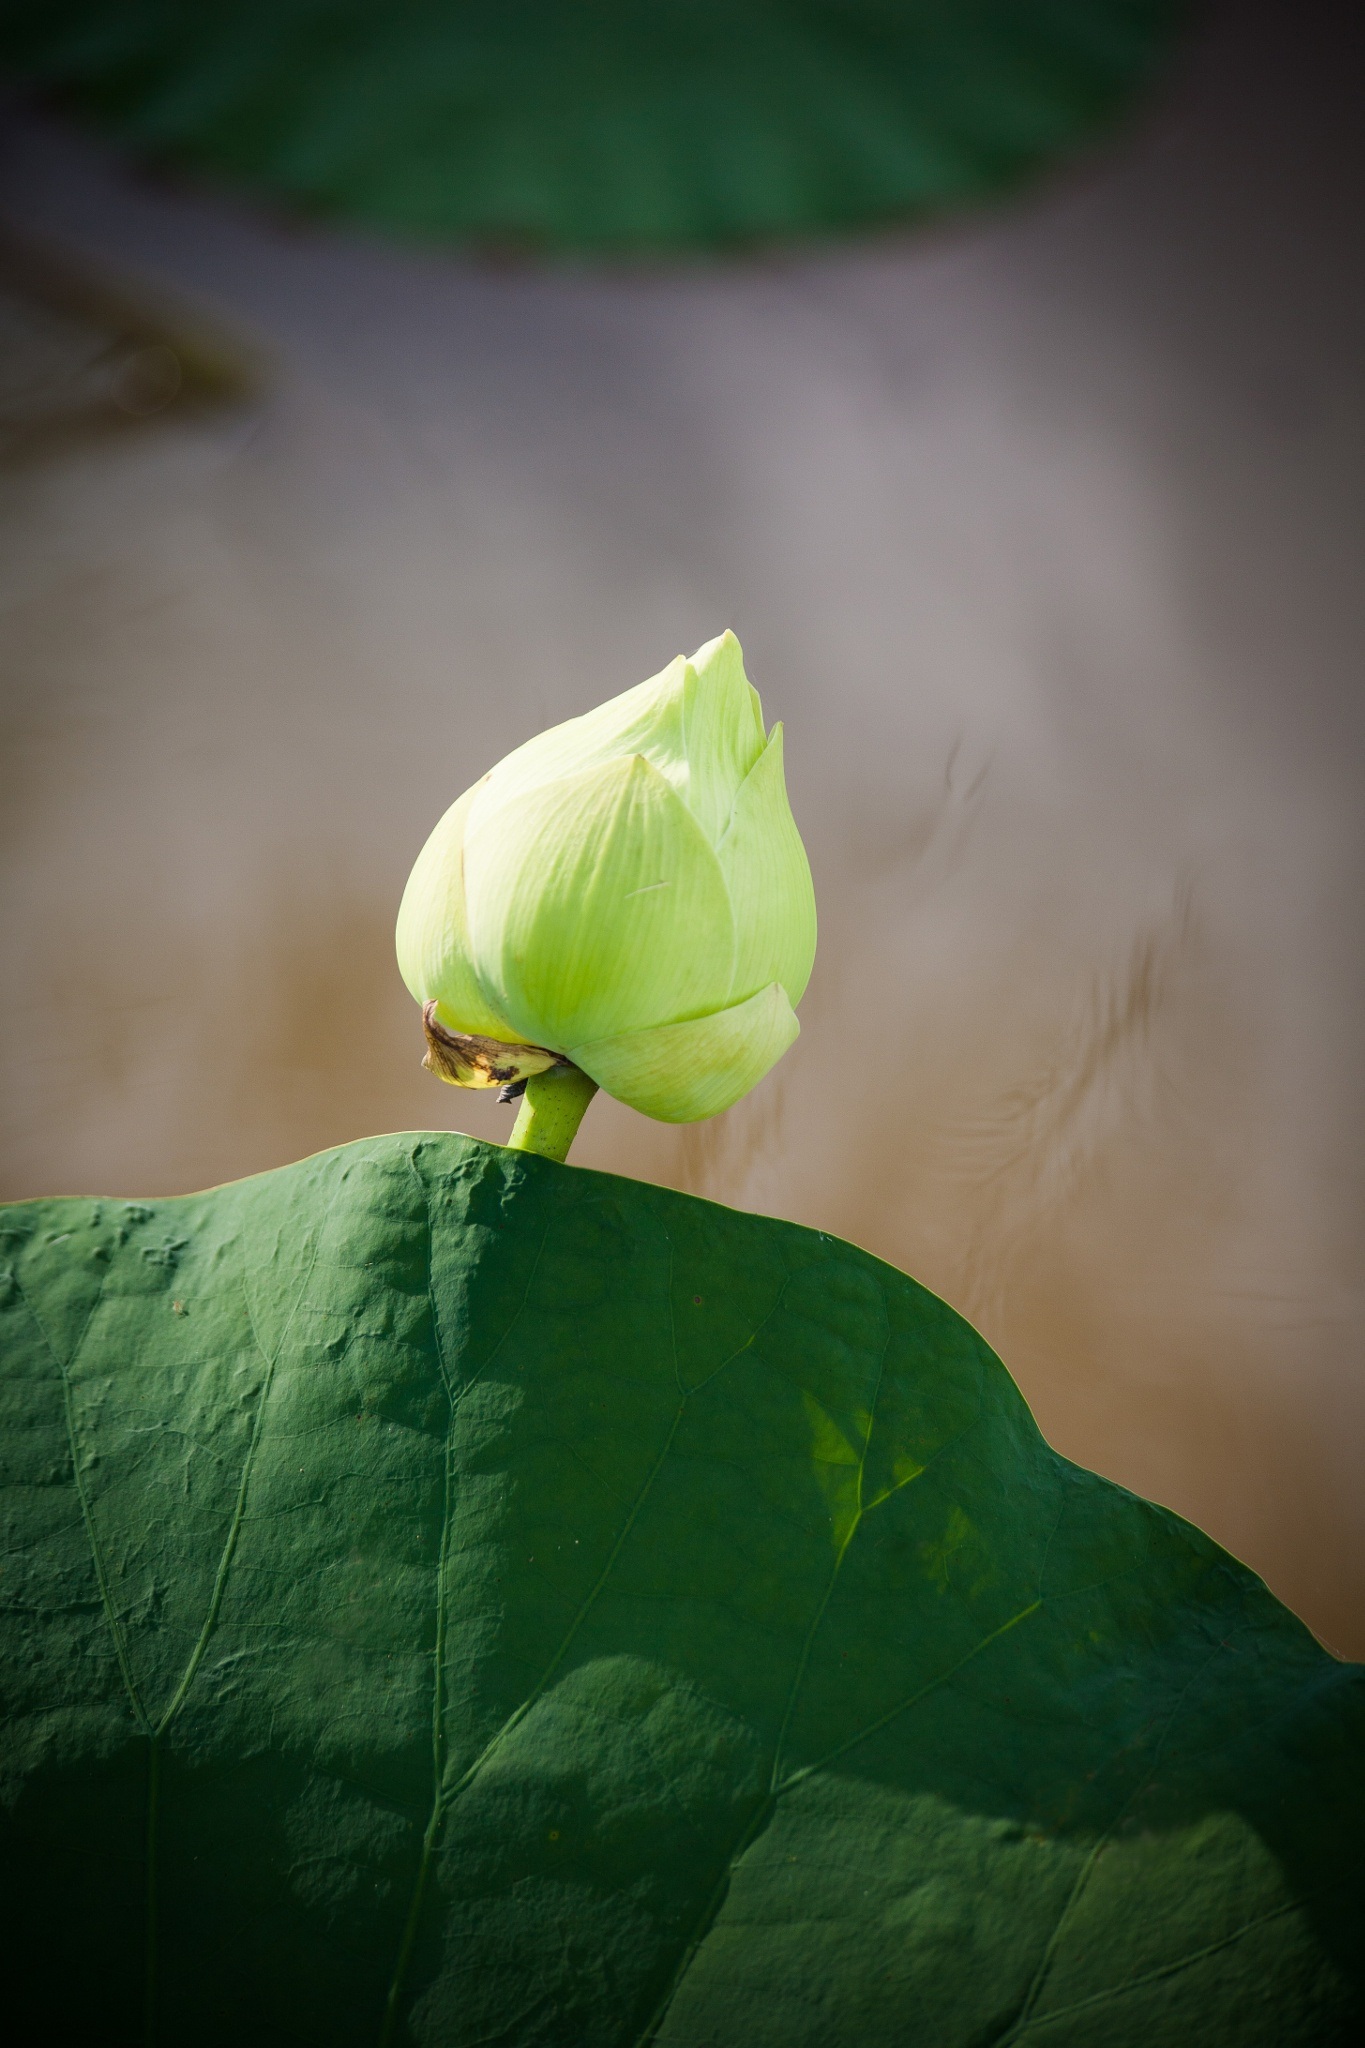
nature, blossom, plant, photography, sunlight, leaf, flower, petal, green, botany, yellow, sacred lotus, aquatic plant, flora, close up, vietnamese, lotus, bud, vietnam, lotus leaf, macro photography, flowering plant, plant stem, land plant, lotus family